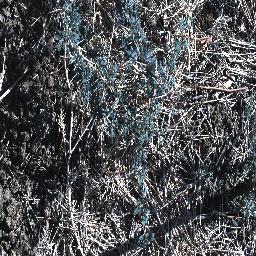
Label: prickly_acacia